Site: brandenburg
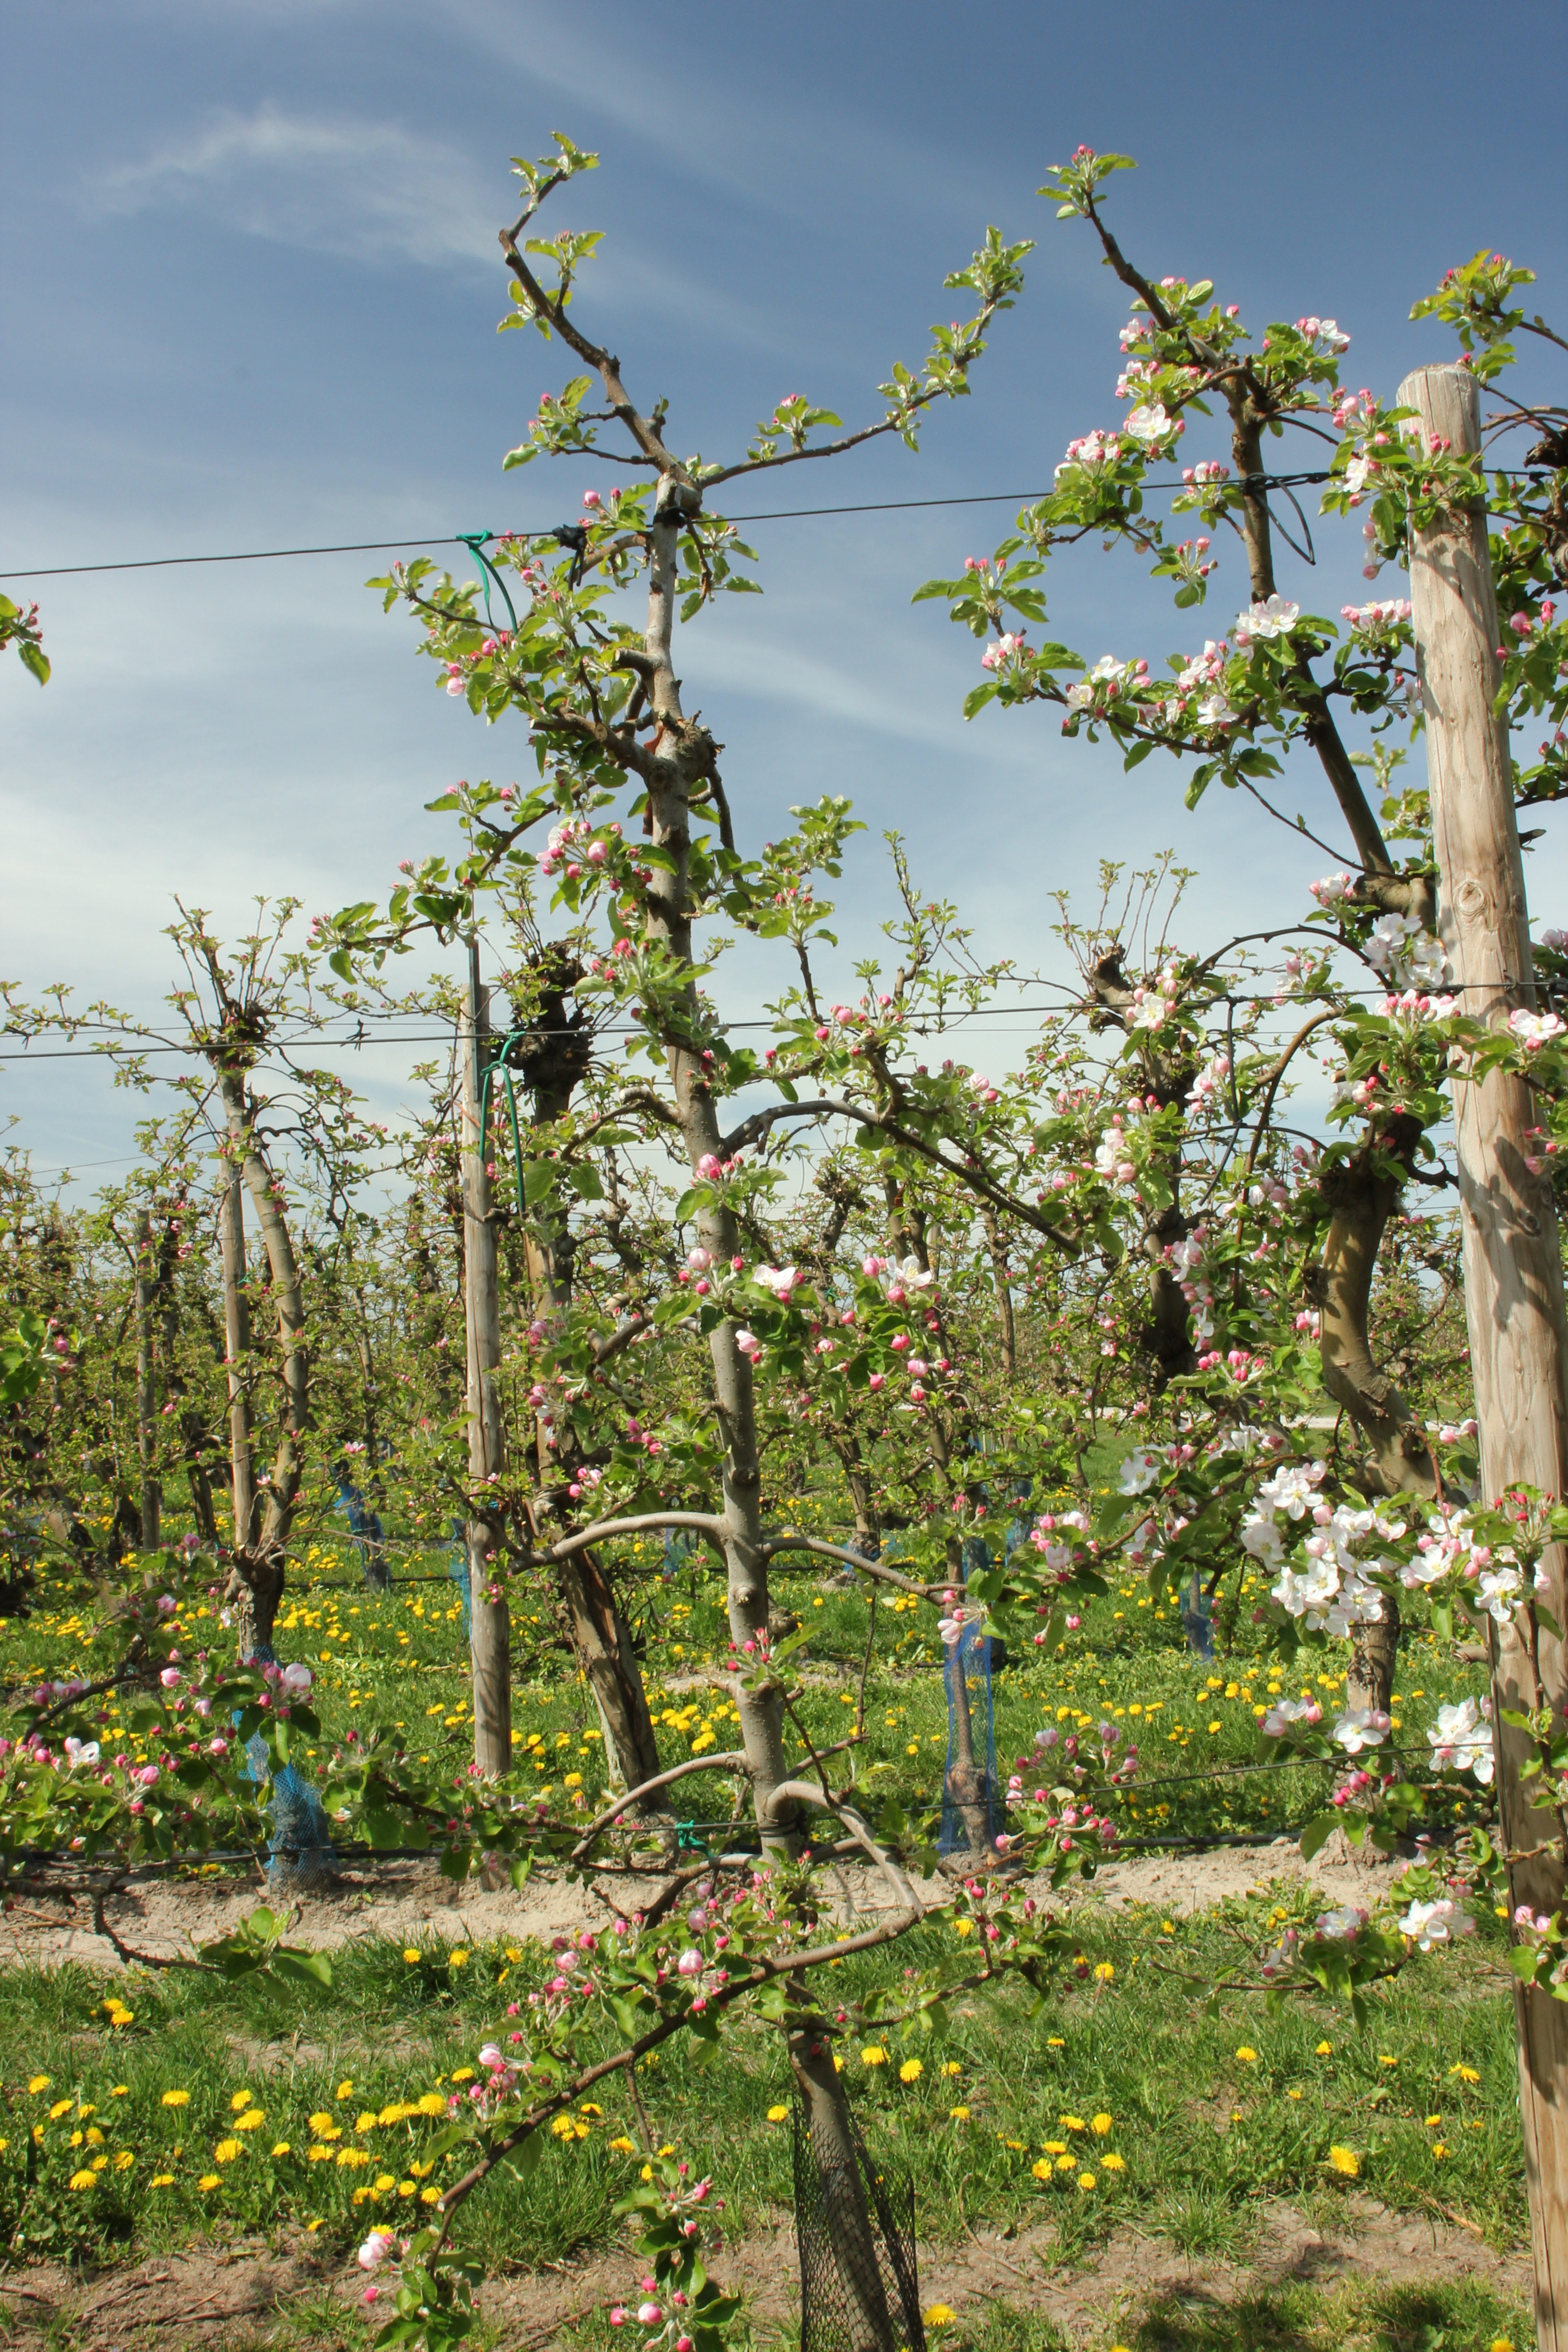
Growth stage (BBCH 57): Inflorescence emergence